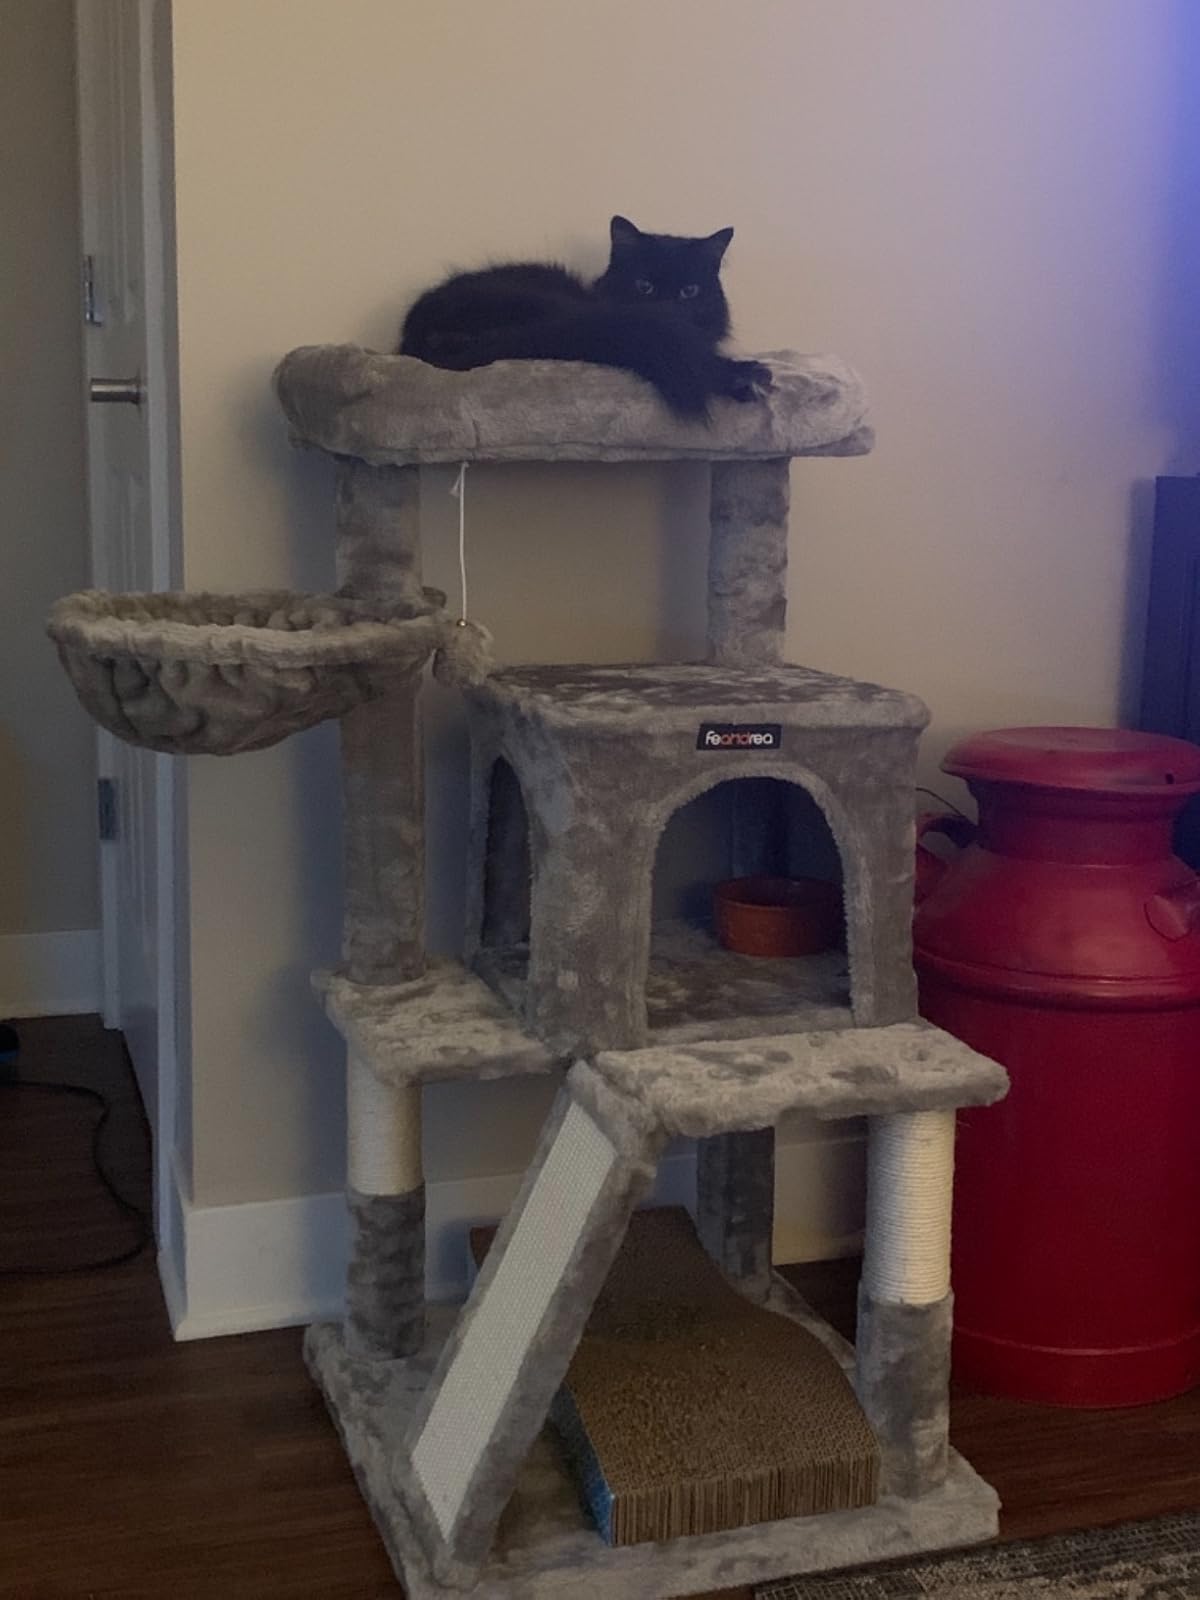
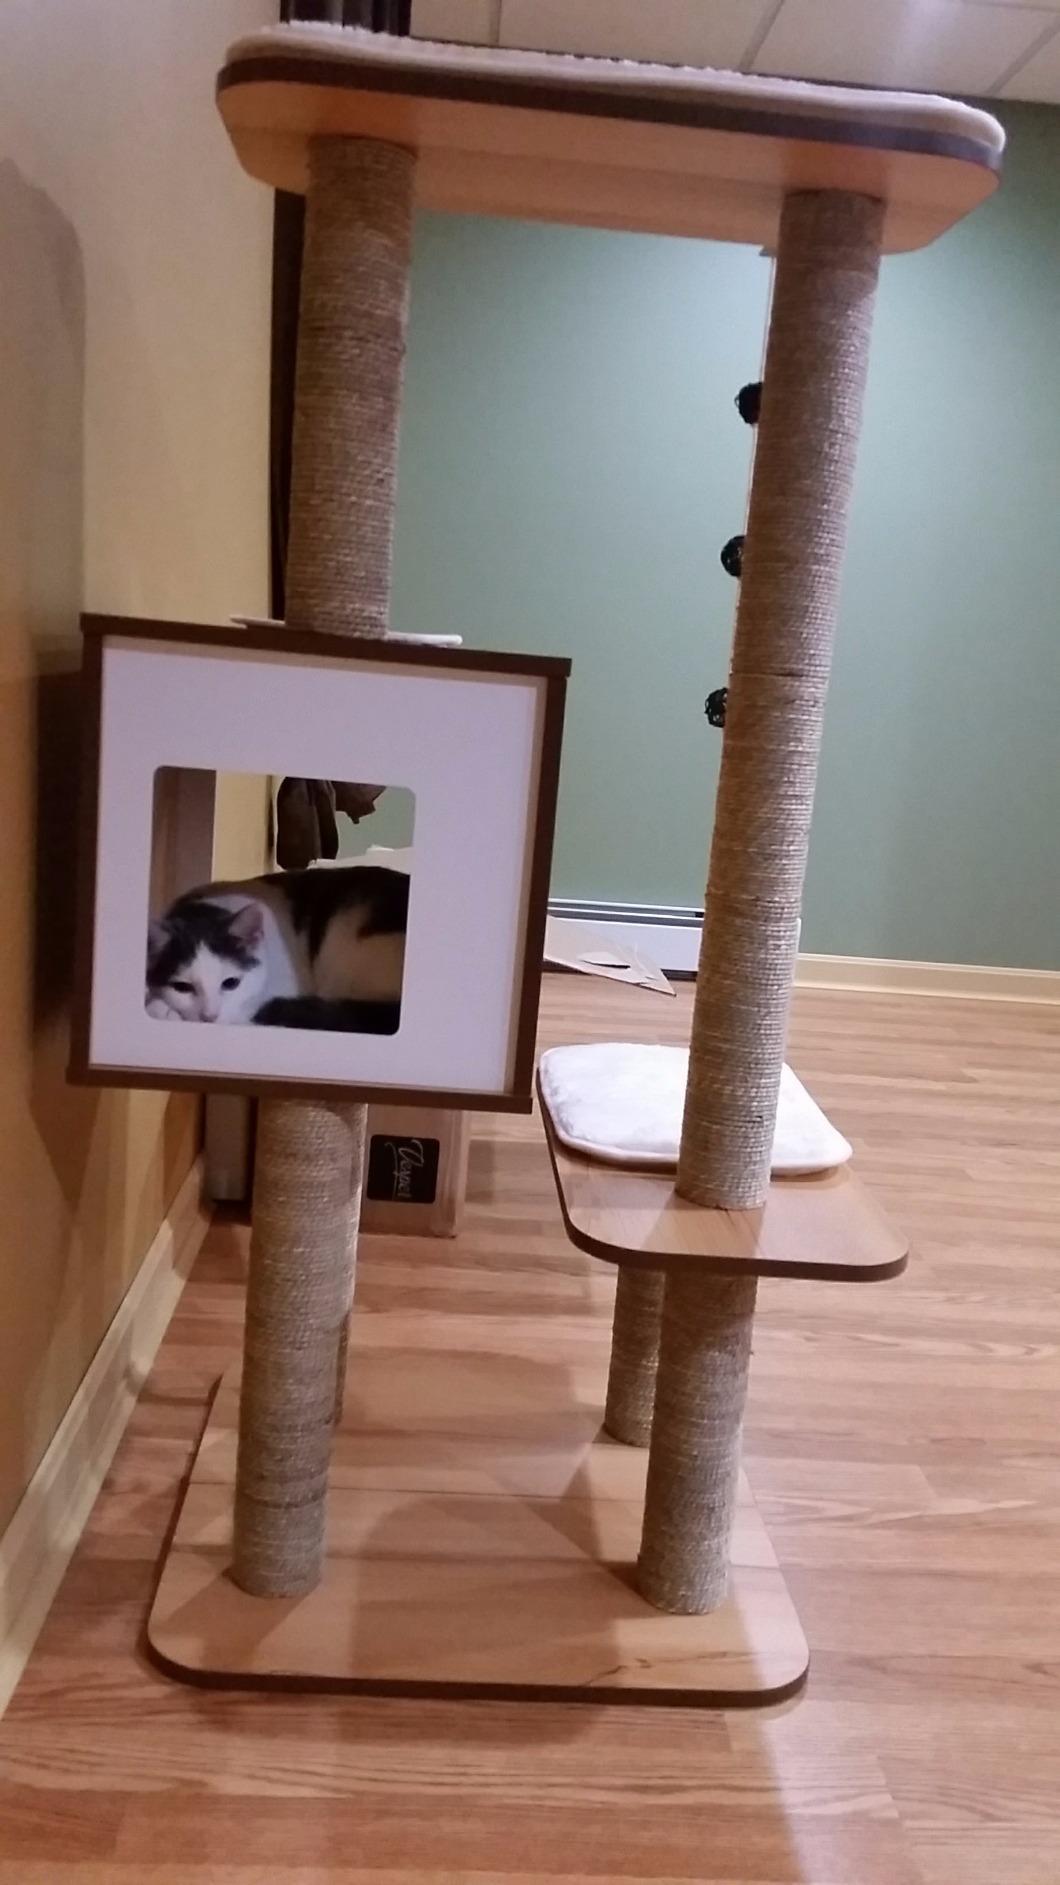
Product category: items_cat tree
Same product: no